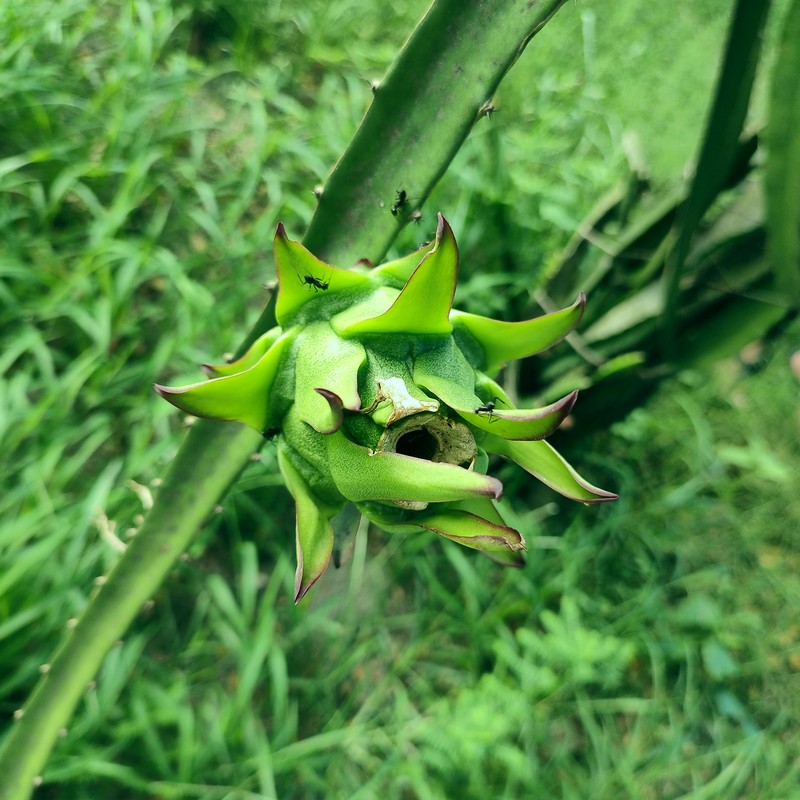
Label: Immature Dragon Fruit